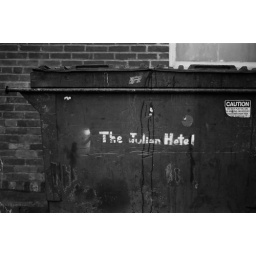
After I was done shooting this, I noticed a sign in the window asking photographers to be repectful.